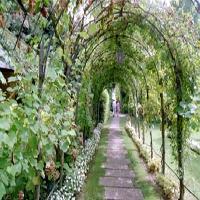
Weather: sun or clear